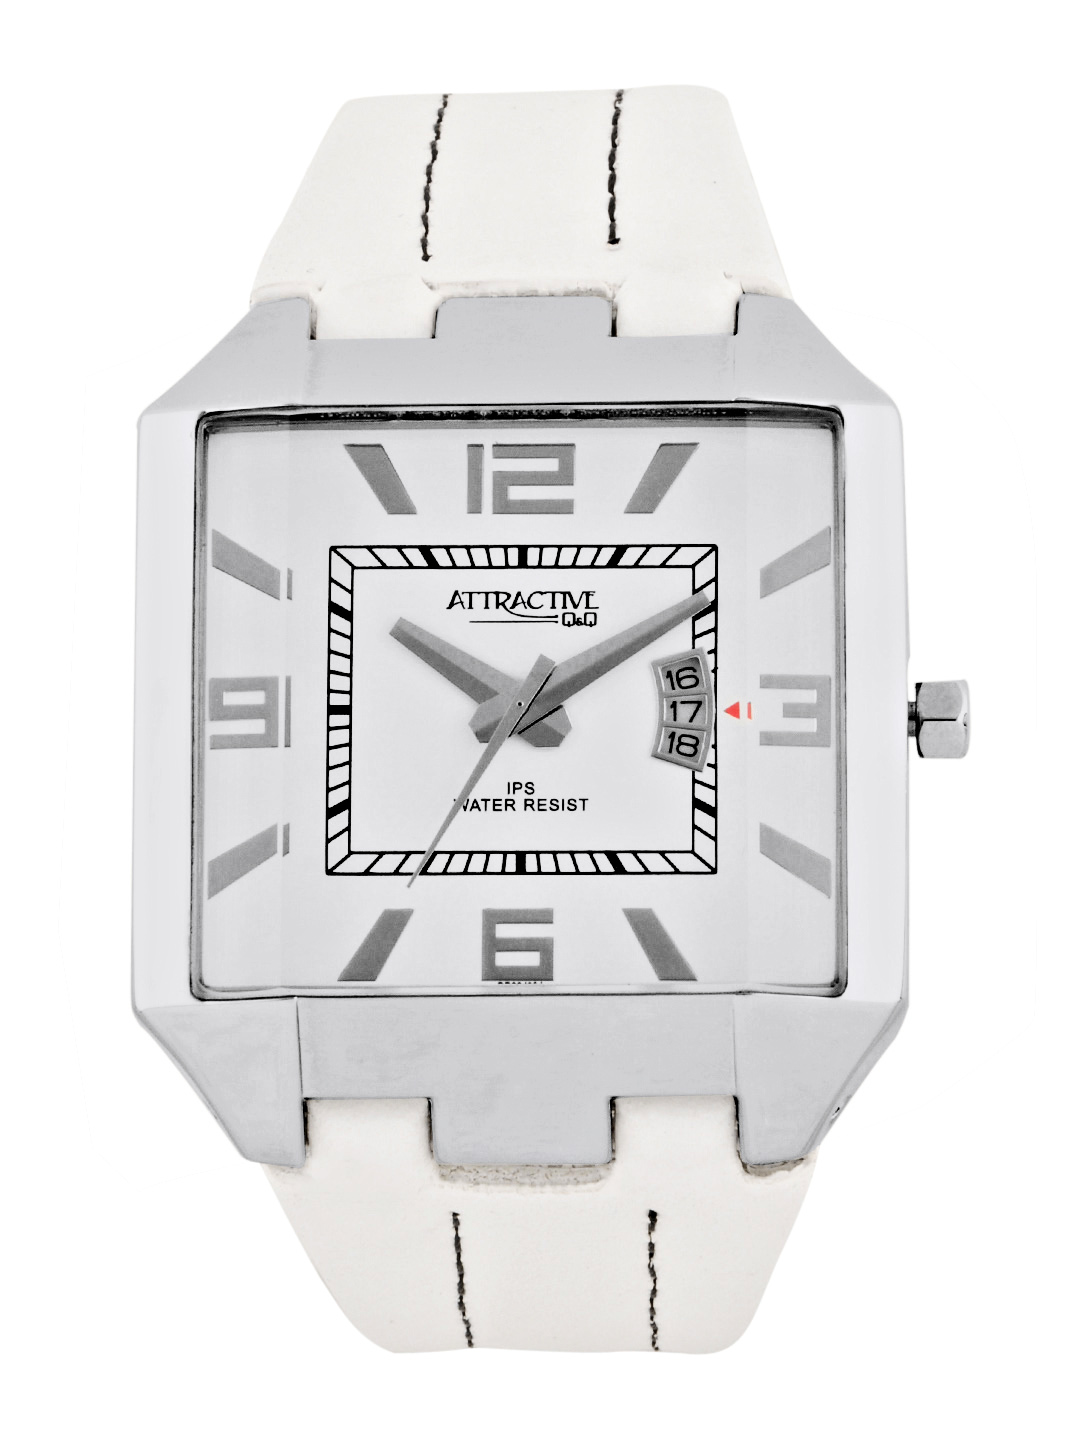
Q&Q Men White Dial Watch DB06J304Y
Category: Accessories / Watches / Watches
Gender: Men
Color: White
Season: Winter 2016
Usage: Casual